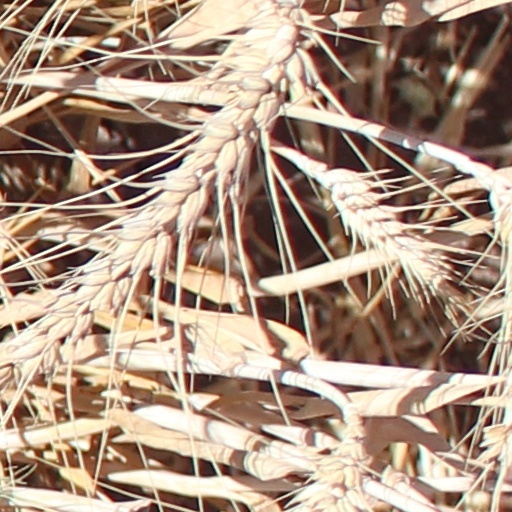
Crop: wheat